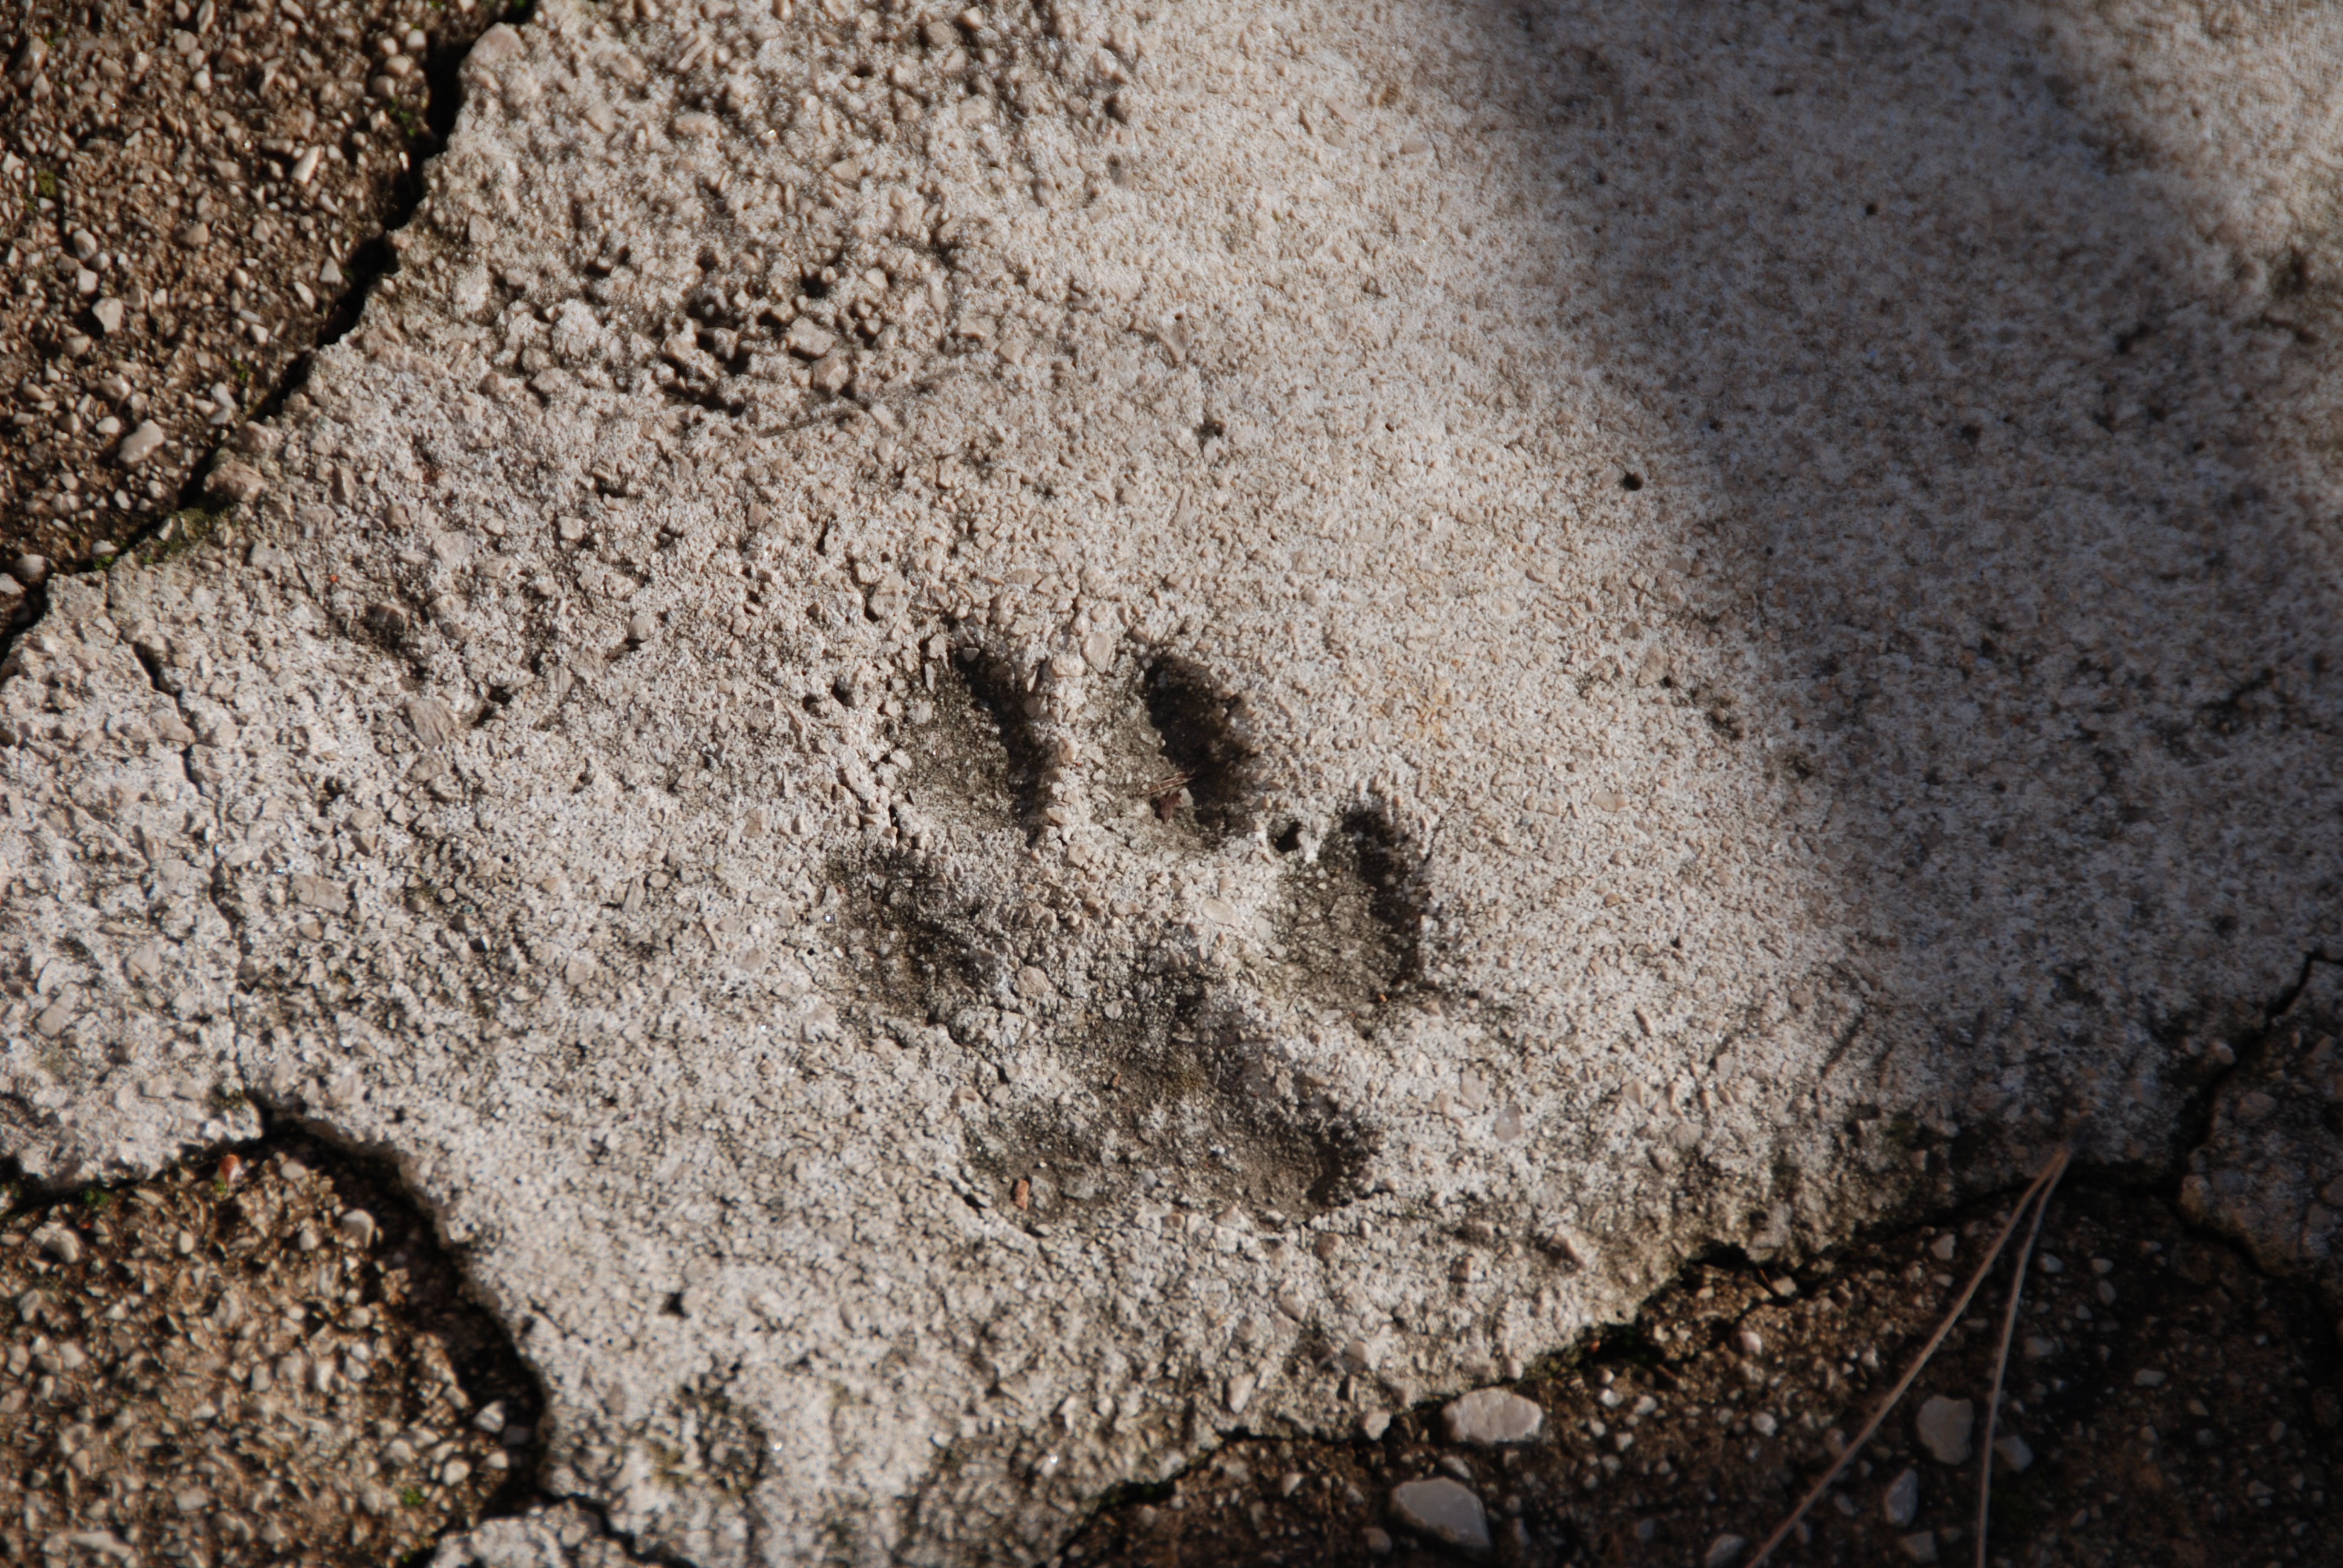
sand, rock, texture, wall, asphalt, soil, material, close up, geology, everlasting, macro photography, paw print